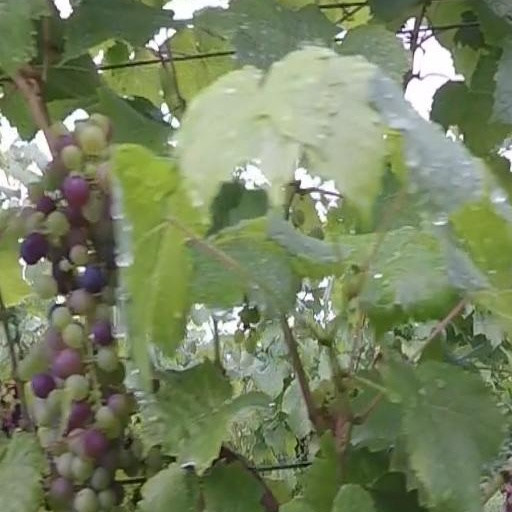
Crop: grape